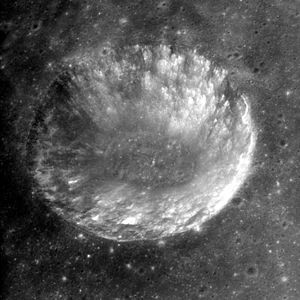
Greaves (månekrater)
Greaves er et nedslagskrater på Månen. Det befinder sig på den nordlige halvkugle på Månens forside og er opkaldt efter den britiske astronom William M.H. Greaves.